The Frolic of the Beasts

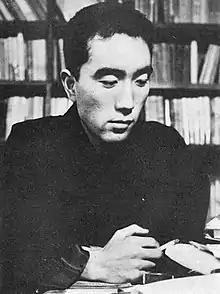
Mishima was infatuated with the Noh theater and wrote several Noh plays himself.

"The Frolic of the Beasts" is a parody of the classical Noh play "Motomezuka", written in the fourteenth century by the father of modern Noh theatre, Kiyotsugu Kan'ami. In the play, a priest from the western provinces, travelling to Kyoto, stops with his companions in the isolated village of Ikuta ("Field of Life") in Settsu Province. They meet a group of village girls who tell them the story of Unai. In the story, two men, Sasada and Chinu, declare their love for Unai. Unwilling to incur the jealousy of one by favouring the other, Unai declined to make a choice. Her parents make the two suitors compete for her hand, but each contest results in a draw. In torment, Unai drowns herself in Ikuta River. After her funeral, Sasada and Chinu were inconsolable, and they commit suicide by stabbing each other to death. Unai's ghost bears the karmic responsibility for their demise. The priest intones prayers for her soul. She hears the prayers, but they are of no avail; she is unable to escape from the Burning House (a Buddhist metaphor for the secular world) and the Eight Great Hells, through which she is eternally tormented by her demons. In another version of the story, Unai is depicted as being pulled in different directions by the deceased lovers in a metaphorical tug of war. There is a clear allusion to Yūko's relationship with Ippei and Kōji. The love triangle among Unai, Sasada, and Chinu corresponds to that of "The Frolic of the Beasts" with Yūko, Ippei, and Kōji, as well as in Kiyoshi's and Matsukichi's quarrel over Kimi's love. It is interesting to note that in the traditional Noh theatre, immorality was always regarded as a sin which would lead to eternal damnation in the fires of hell (echoing Unai's fate in "Motomezuka" and Yūko's anguish in prison).